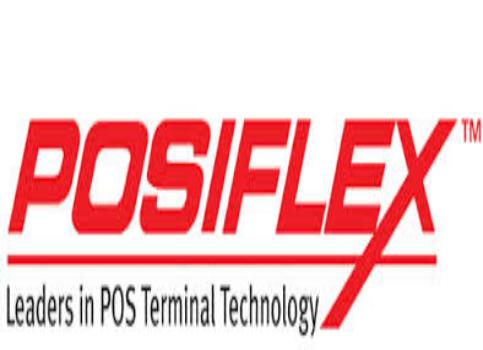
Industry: Others